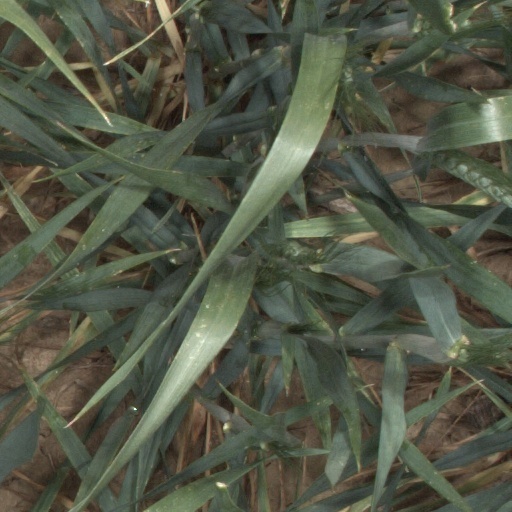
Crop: wheat